Kōji Harashima

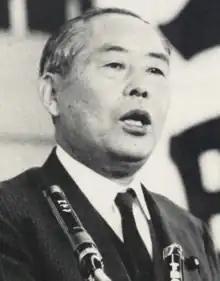
Harashima in 1964

Kōji Harashima (原島 宏治, "Harashima Kōji"; 4 December 1909 – 9 December 1964) was a Japanese politician and religious leader who briefly served as the first leader of Komeito, in addition to a serving as a board chairman for Soka Gakkai. He served in several other capacities throughout his career as well.